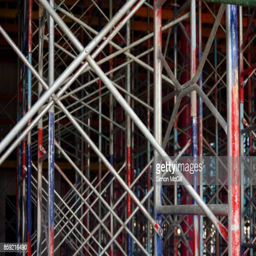
metal scaffolding being used in the construction of a residential apartment building